Yumi Kajihara

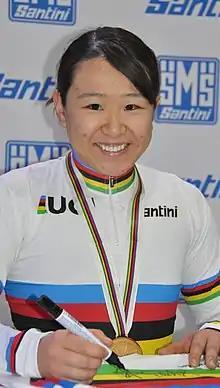
Kajihara in February 2020

is a Japanese professional female road racing and track cyclist. She represented Japan at the 2020 Summer Olympics, and won a silver medal in the women's omnium, becoming the first Japanese woman to win an Olympic medal in cycling.